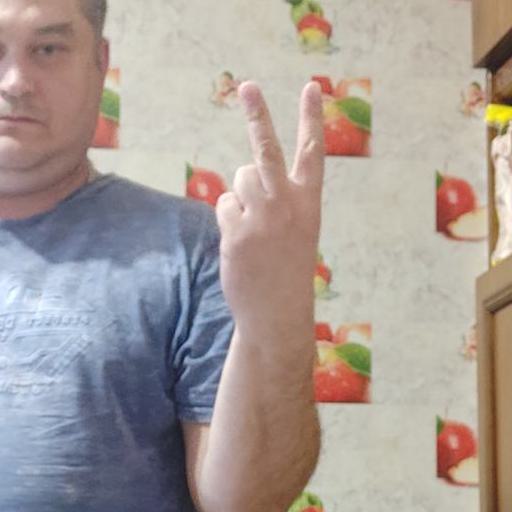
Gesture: peace_inverted